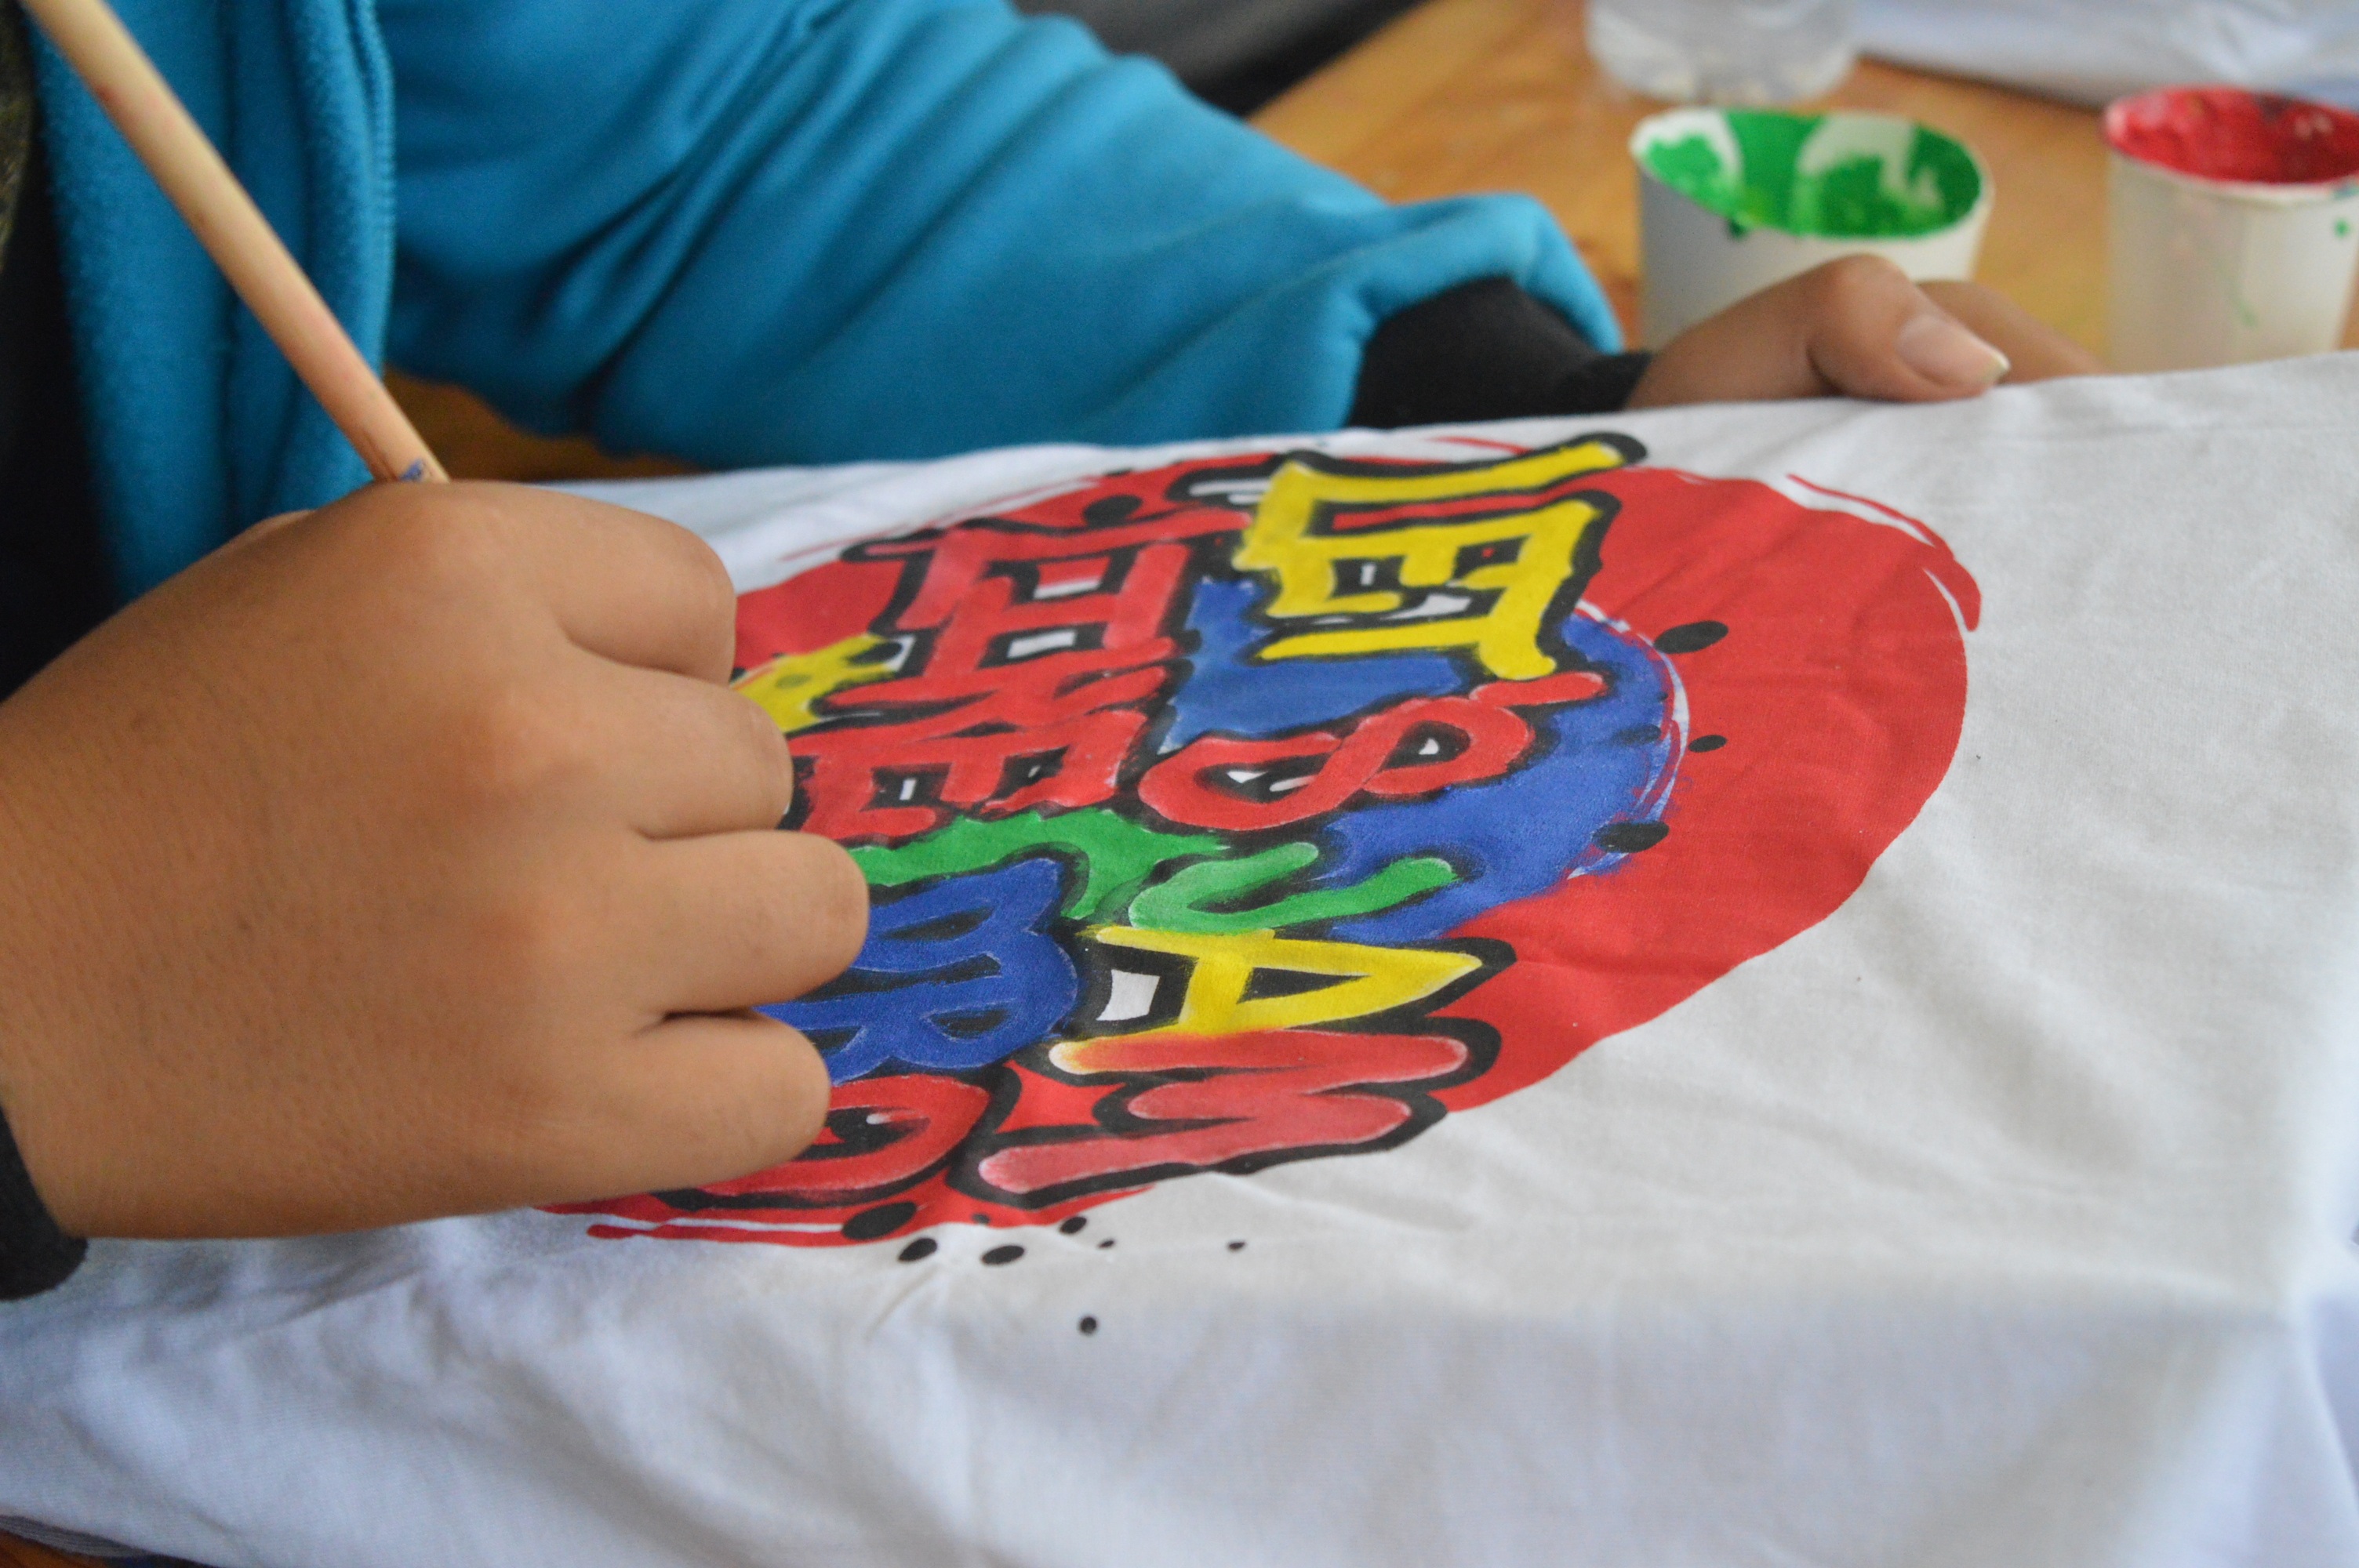
play, red, color, child, paint, art, drawing, logo, lettering, t shirt, projam2016, let's jam